Types of motorcycles

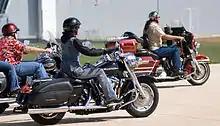
Harley-Davidson cruisers

Cruiser motorcycles (or simply cruisers) are styled after American motorcycles from the 1930s to the early 1960s, such as those made by Harley-Davidson, Indian, and Excelsior-Henderson. Harley-Davidsons largely define the cruiser category, and large-displacement V-twin engines are the norm, although other engine configurations and small to medium displacements also exist. Their engines are tuned for low-end torque, making them less demanding to ride because it is not necessary to shift as frequently to accelerate or maintain control.